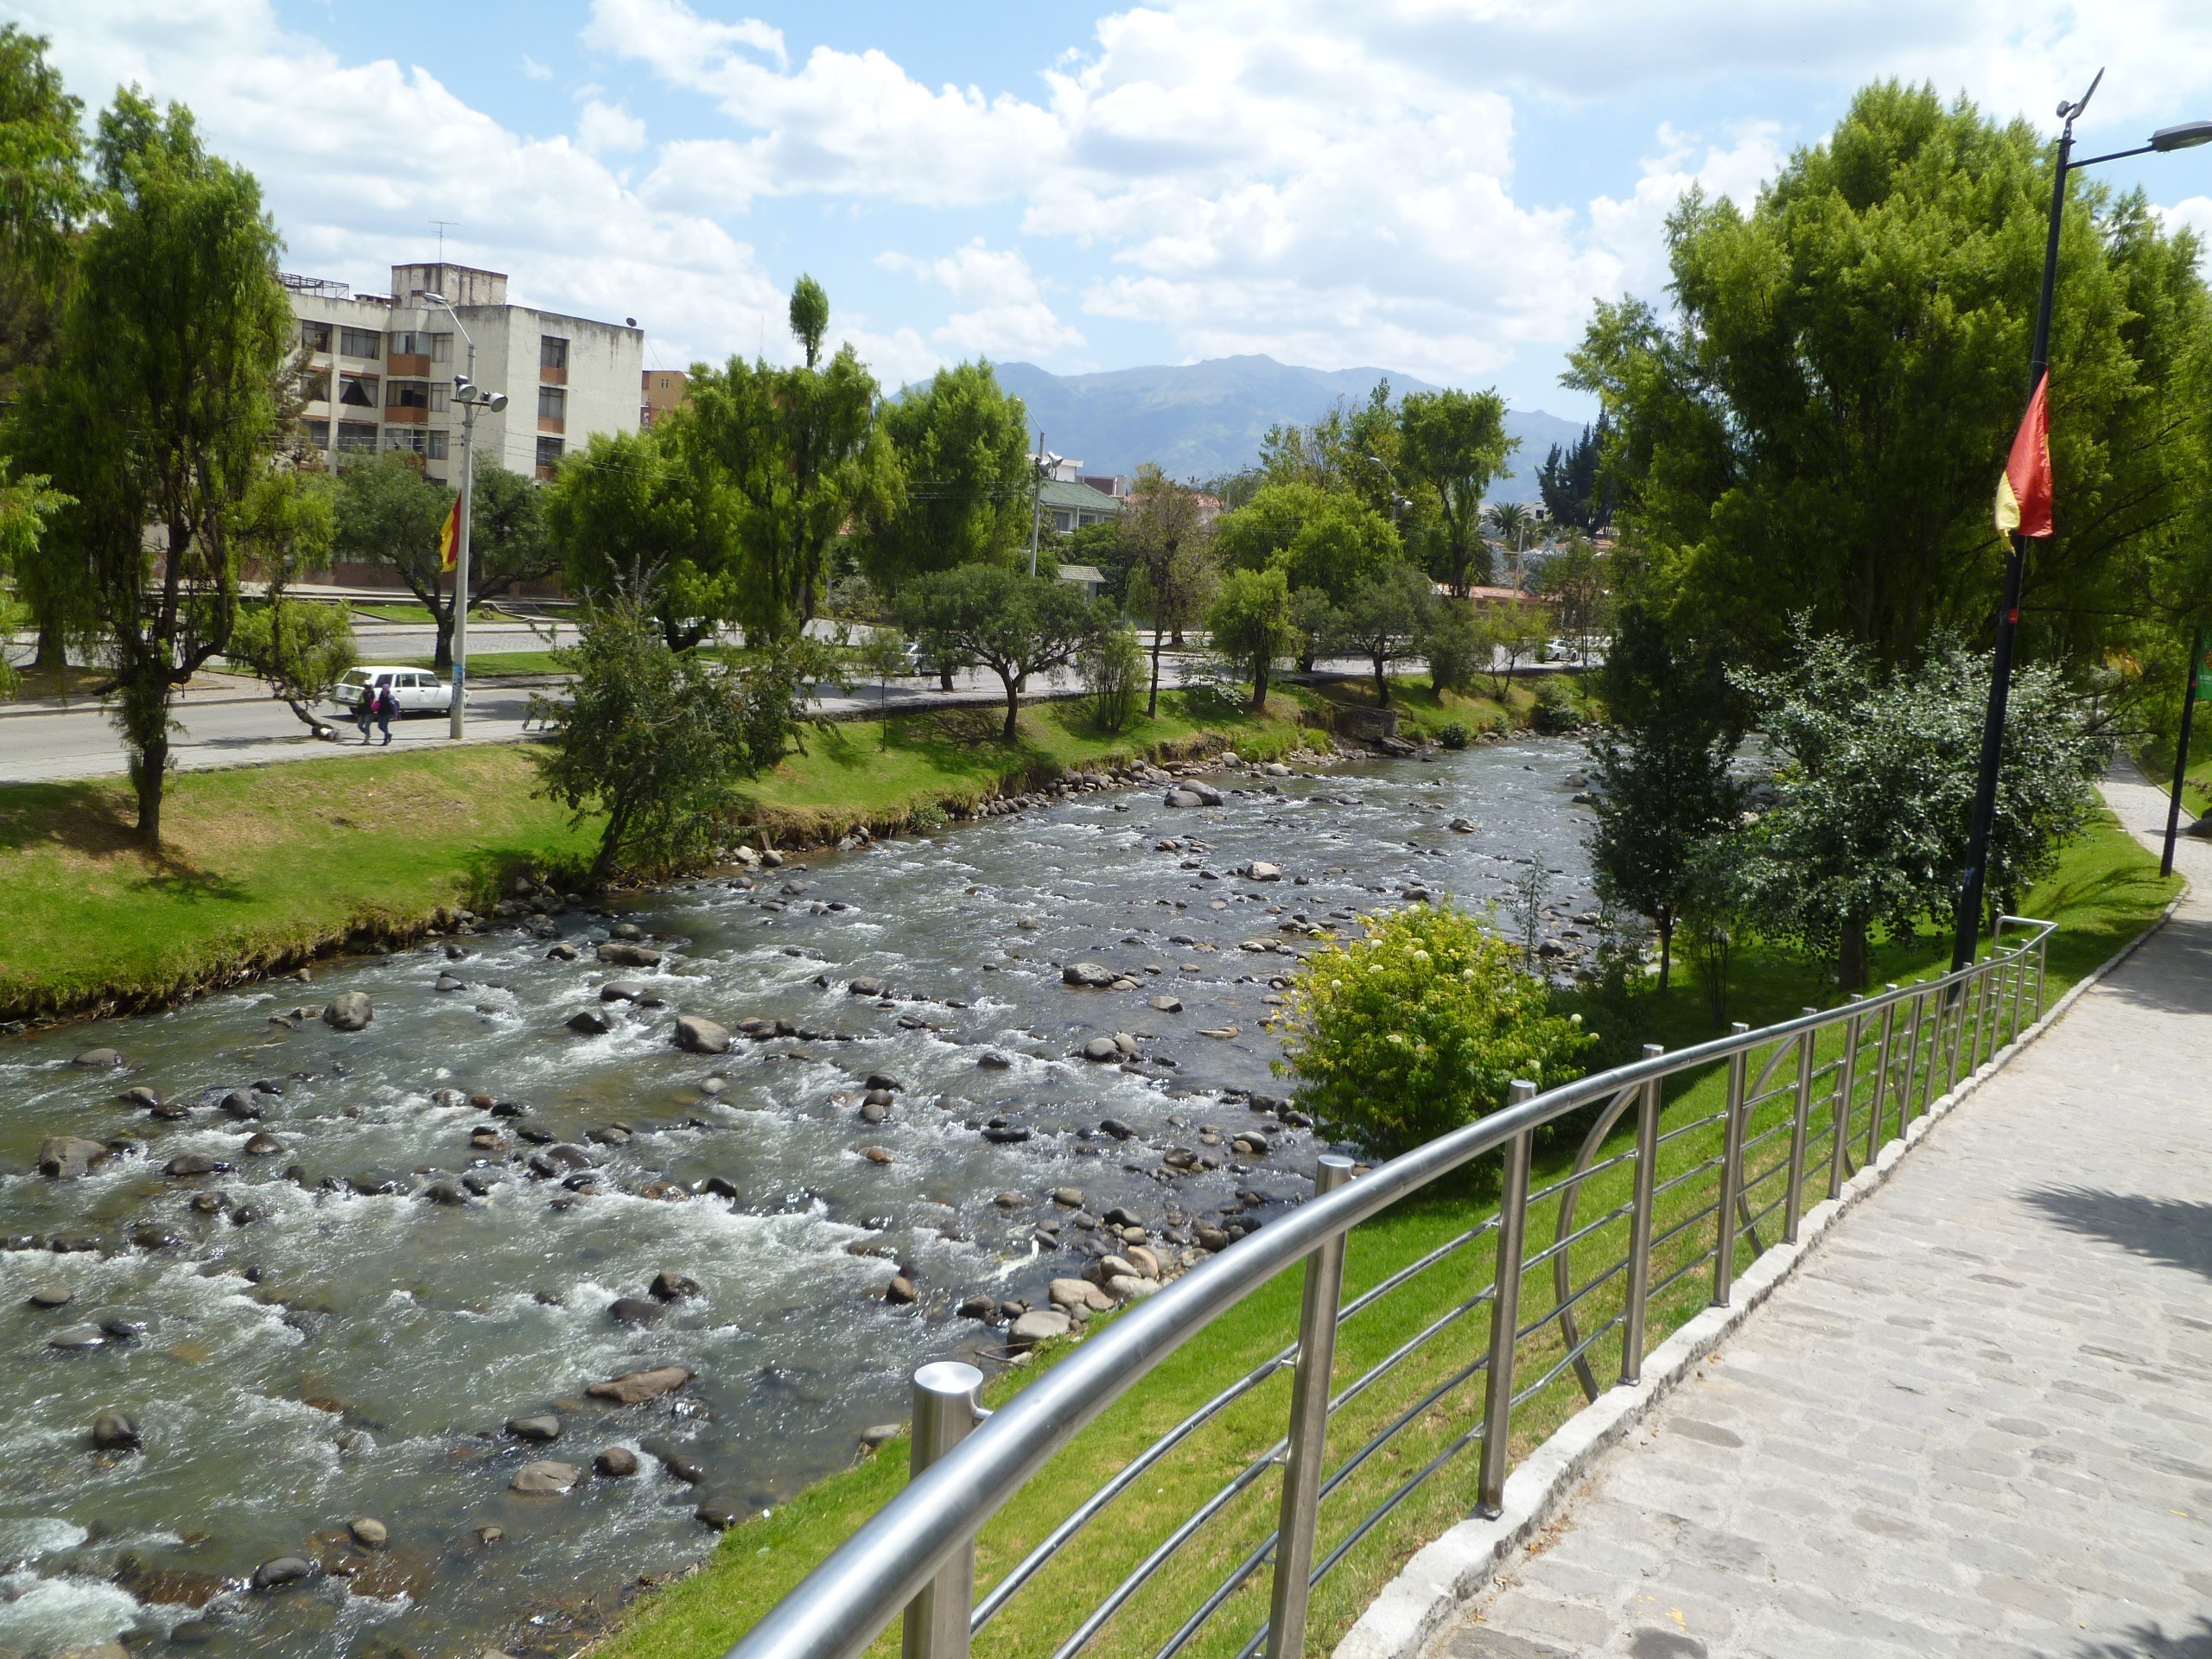
landscape, river, canal, walkway, travel, scenery, garden, waterway, ecuador, foreign, cuenca, residential area